Brewster F2A Buffalo

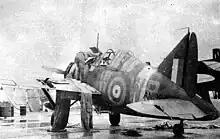
Brewster B-339E (AN196/WP-W) of No. 243 Squadron RAF. This aircraft was flown by Flying Officer Maurice Holder, who flew the first Buffalo sortie in the Malayan Campaign on 8 December 1941, strafing landing barges on the Kelantan River. Damaged by ground fire, it was abandoned at RAF Kota Bharu before its fall to the Japanese.

The B-339E, or Brewster Buffalo Mk I as it was designated in British service, was initially intended to be fitted with an export-approved Wright R-1820-G-105 Cyclone engine with a (peak takeoff) engine. The Brewster aircraft delivered to British and Commonwealth air forces were significantly altered from the B-339 type sold to the Belgium and French forces in accordance with their purchase order. The Brewster factory removed the Navy life raft container and arrestor hook, while adding many new items of equipment, including a British Mk III reflector gun sight, a gun camera, a larger fixed pneumatic tire tail wheel, fire extinguisher, engine shutters, a larger battery, and reinforced armor plating and armored glass behind the canopy windshield.